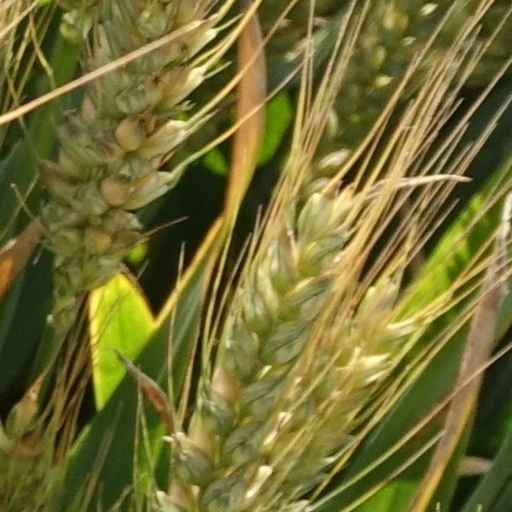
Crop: wheat